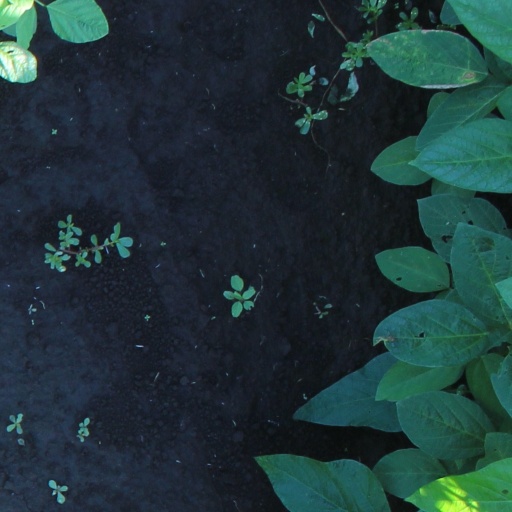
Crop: soybean